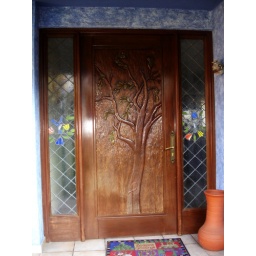
Me encanta la puerta de la casa en Cuernavaca. I just love the door at the house in Cuernavaca.